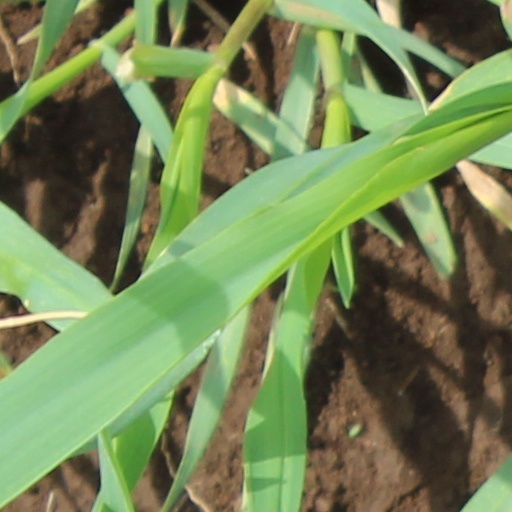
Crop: wheat